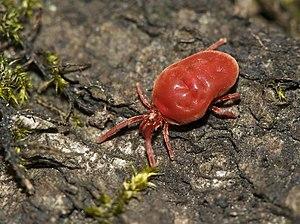
Un Trombidion soyeux, photographié à Chemnitz, en Saxe (Allemagne). Magyar: Közönséges bársonyatka (Trombidium holosericeum), Chemnitz, Németország 日本語: アカケダニ Trombidium holosericeum （ドイツ・ケムニッツ）
Trombidium est un genre de gros acariens, de couleur généralement rouge vermillon à rouge brique et dont la cuticule est soyeuse, de la famille des Trombidiidae.